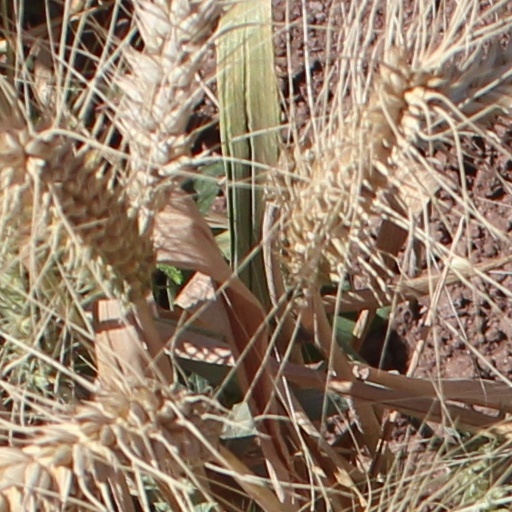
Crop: wheat